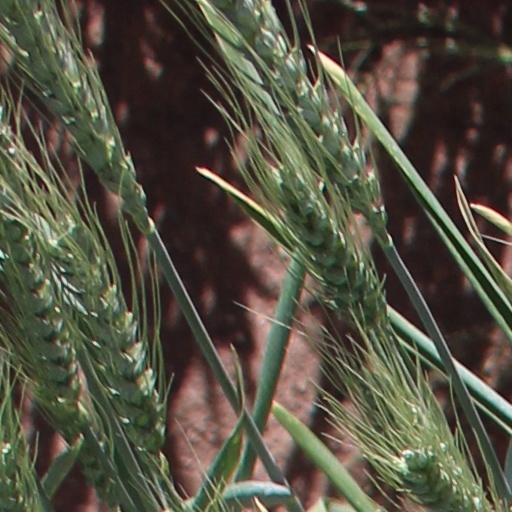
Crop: wheat